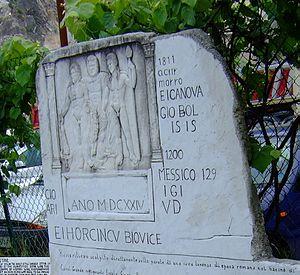
Moulage du bas-relief exposé au musée Fantiscritti, Italie.